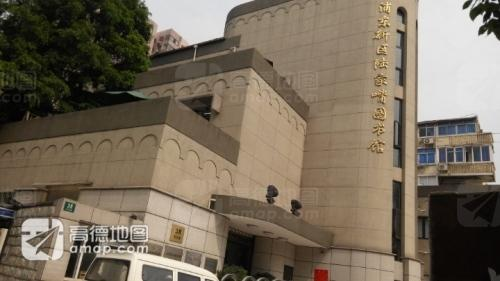
地标名称：上海浦东图书馆(陆家嘴分馆一分部)
所在城市：上海市·浦东新区